Protección

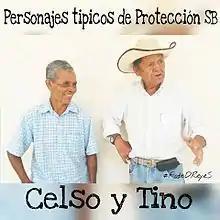
Two friendly individuals, characteristic of the people in Protección, Don Tino Plato and Celso Caspa are representative of the culture.

A road extends for between Protección and Chalmeca, which is connected to the International Highway running between San Pedro Sula and El Salvador. The road to Protección ballasted and passable at all times. There is also a small network of more than of access roads to communities around Protección. These are passable primarily during the summer. The rains often make the surrounding roads impassable during the winter.